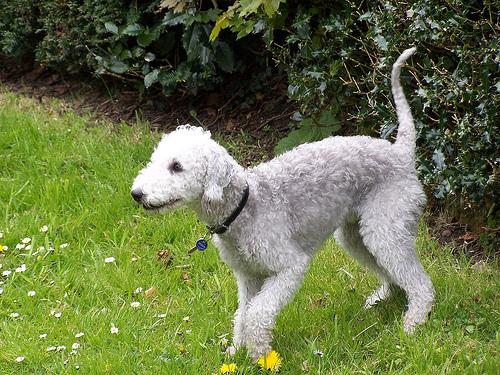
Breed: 214-n000033-Bedlington_terrier